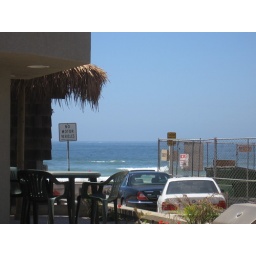
This is the view from the kitchen window...it will be nicer when the construction is over and the chain link fence comes down.